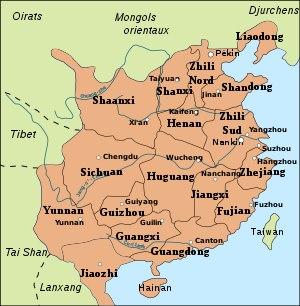
Giao Chi ou Jiaozhi est une zone géographique du Viêt Nam, correspondant à un découpage administratif utilisé sous la dynastie Hùng et les périodes de domination chinoise. Au début du XVᵉ siècle, après avoir chassé les Ming hors du Vietnam, le roi Le Loi a divisé le pays en cinq nouvelles divisions administratives, mettant ainsi fin à l'existence du Giao Chi.
La dynastie Ming est une lignée d'empereurs qui a régné sur la Chine de 1368 à 1644. La dynastie Ming fut la dernière dynastie chinoise dominée par les Han. Elle parvint au pouvoir après l'effondrement de la dynastie Yuan dominée par les Mongols, et dura jusqu'à la prise de sa capitale Pékin en 1644 lors de la rébellion menée par Li Zicheng, qui fut rapidement supplanté par la dynastie Qing mandchoue. Des régimes loyaux au trône Ming existèrent jusqu'en 1662, année de leur soumission définitive aux Qing.